Conference pear

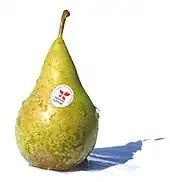
Conference pear from Savoie

A medium-sized pear with an elongated bottle shape, the Conference pear is similar in appearance to the 'Bosc pear'. A table pear, it is suitable for fresh-cut processing. The fruit skin is thick greenish-brown, becoming pale yellow when ripe. The flesh is white, but turns pale yellow when the pear is ripe. The texture is very fine and soft, and the flavour is sweet. The brown part of the skin is called russet or russetting; it is more or less apparent depending on weather conditions.